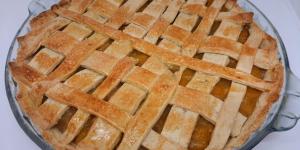
pie de durazno